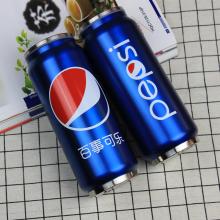
Label: metal